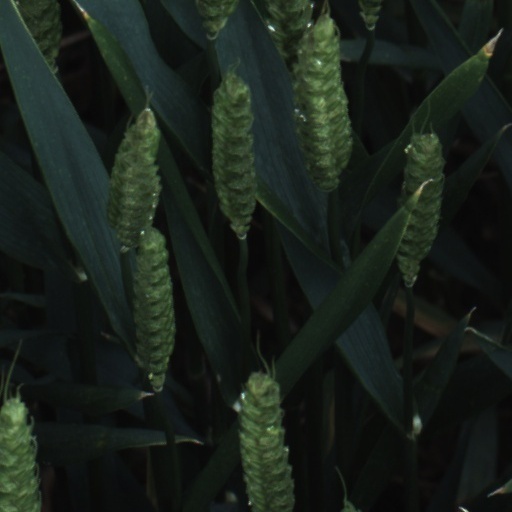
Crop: wheat